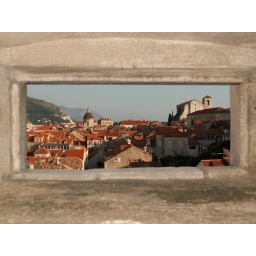
This view of Dubrovnic is through a small window in the city wall in Dubrovnic.